Juliet Mills

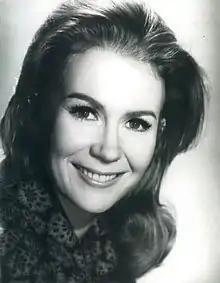
Publicity photo of Mills promoting the January 21, 1970 premiere of the television series "Nanny and the Professor"

In the 1960s, Mills would appear both in films and on television. She had a role in the film, "The Rare Breed" with James Stewart and Maureen O'Hara, and on television series such as "The Man from U.N.C.L.E.", "Ben Casey" and "12 O'Clock High". She has stated that the highlight of her film career was "Avanti!" (1972), directed by Billy Wilder, in which she starred opposite Jack Lemmon and for which she received a Golden Globe Award nomination in 1973. In 1974, Mills starred alongside fellow English actor Richard Johnson in the Italian horror film "Beyond the Door", playing the role of Jessica Barrett, a woman who becomes demonically possessed after an unplanned pregnancy. The movie was a major success, making over $15 million at the box office, though the producers were sued by Warner Bros due to similarities to "The Exorcist". Mills also appeared in a two-part 1978 episode of the TV series "The Love Boat", playing Barbara Danver, wife of Alan Danver, played by Dan Rowan.